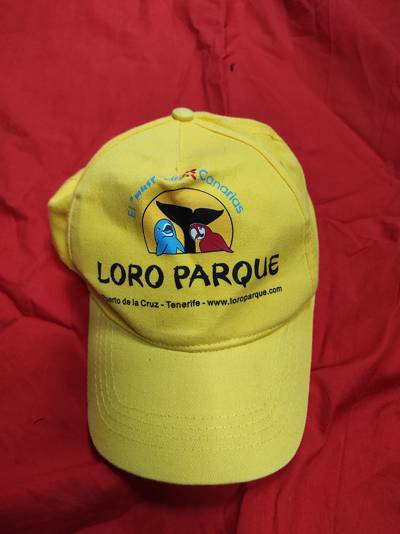
Waste category: clothes